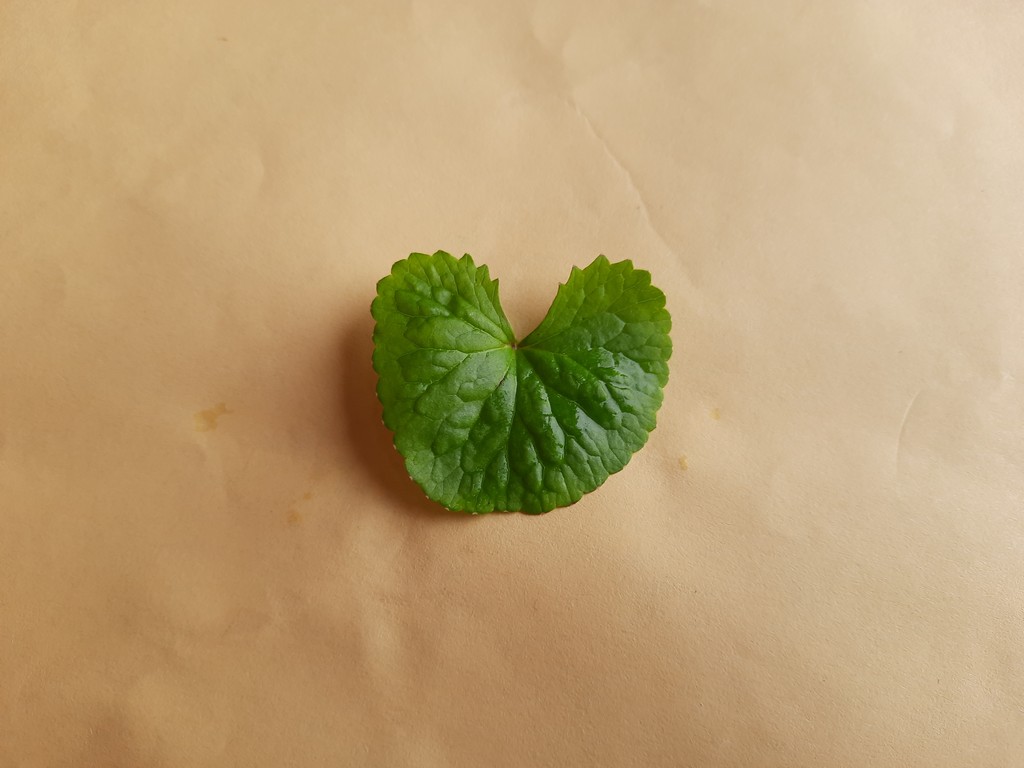
Label: Healthy